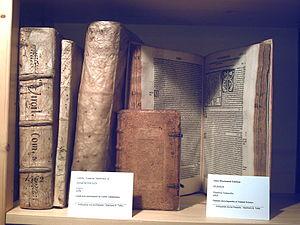
Pline est un manga écrit par Mari Yamazaki et dessiné en collaboration avec Miki Tori. Il a pour thème la vie du naturaliste romain Pline l'Ancien, auteur de l'Histoire naturelle. Il est publié aux éditions Shinchōsha depuis 2014 et compte 9 tomes en novembre 2019. En France, il est publié chez Casterman dans la collection Sakka depuis 2017.